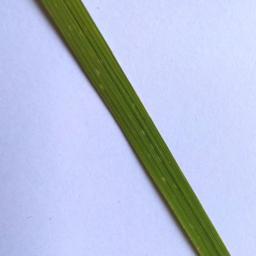
Label: Rice___Healthy